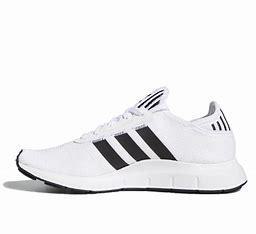
Brand: Adidas
Model: Swift Run X